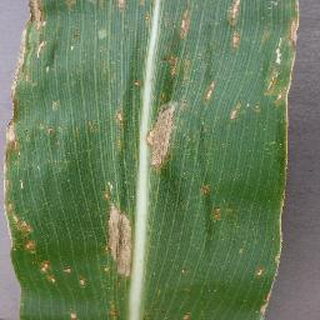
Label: corn_northern_leaf_blight